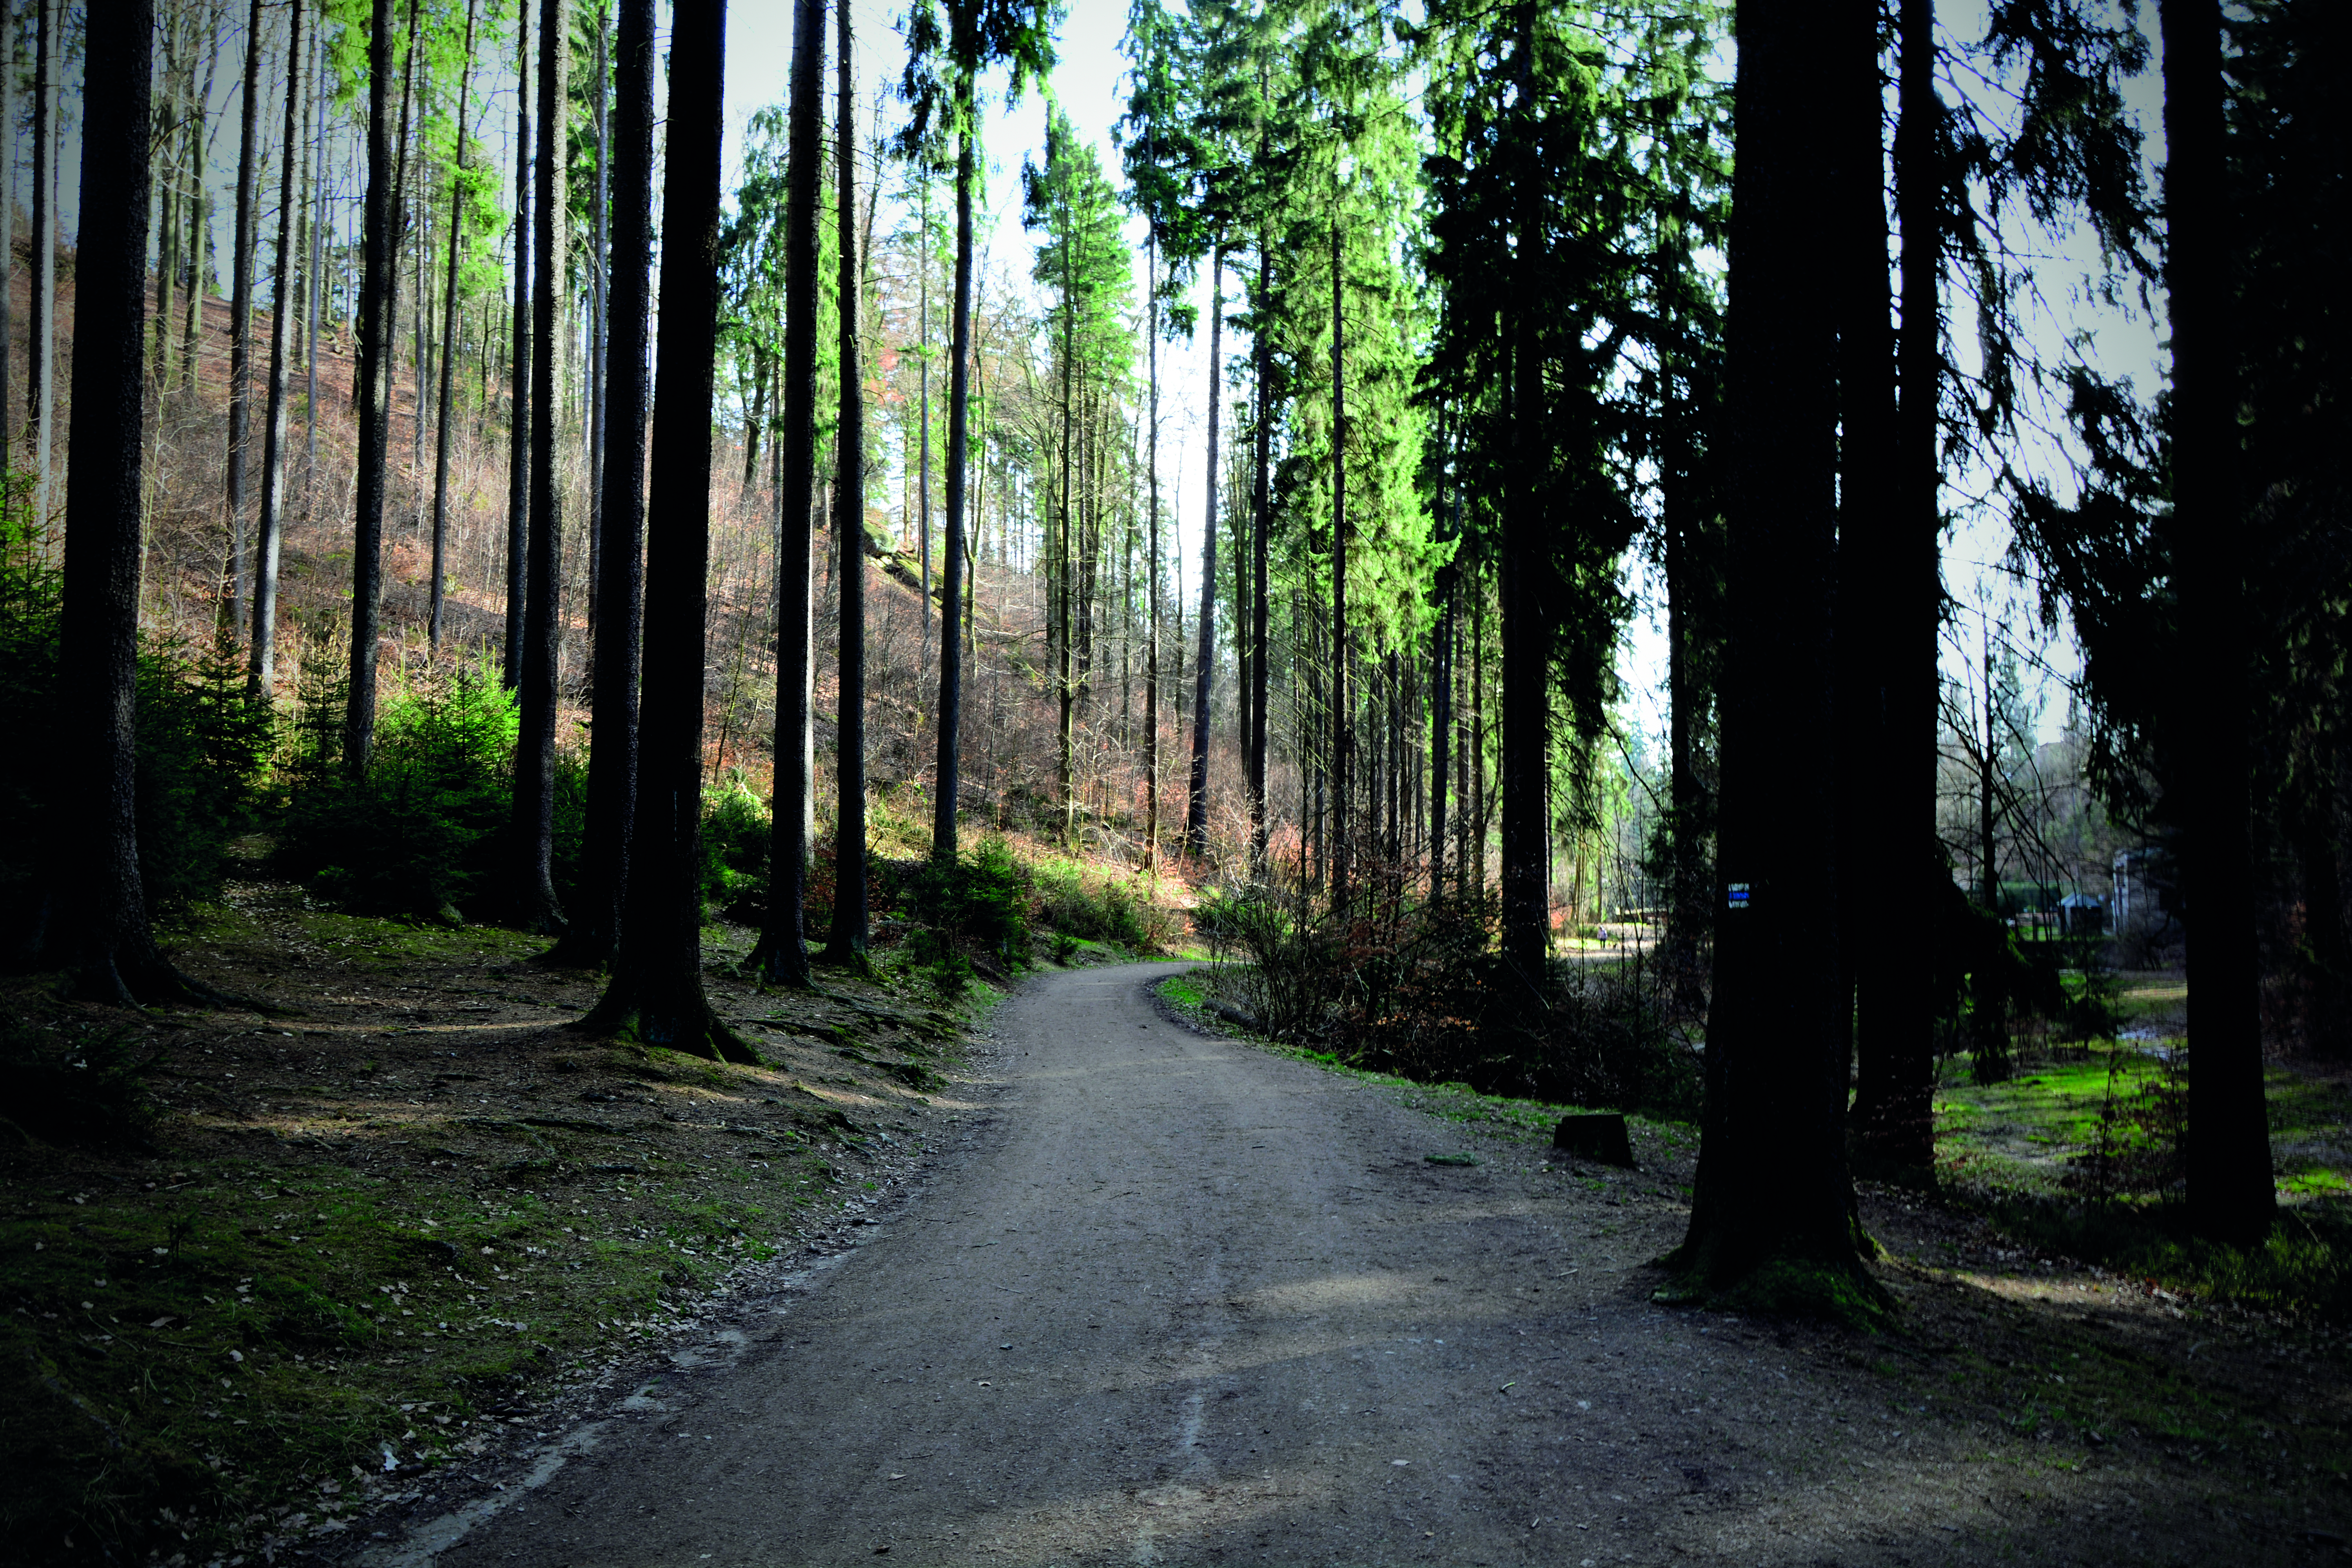
woods, path, trees, green, forest, tree, natural landscape, nature, natural environment, woodland, old growth forest, spruce fir forest, biome, vegetation, nature reserve, tropical and subtropical coniferous forests, sunlight, woody plant, light, grove, temperate coniferous forest, road, temperate broadleaf and mixed forest, plant, Northern hardwood forest, leaf, valdivian temperate rain forest, morning, grass, thoroughfare, trail, infrastructure, sky, trunk, wood, jungle, landscape, state park, branch, dirt road, national park, redwood, rainforest, deciduous